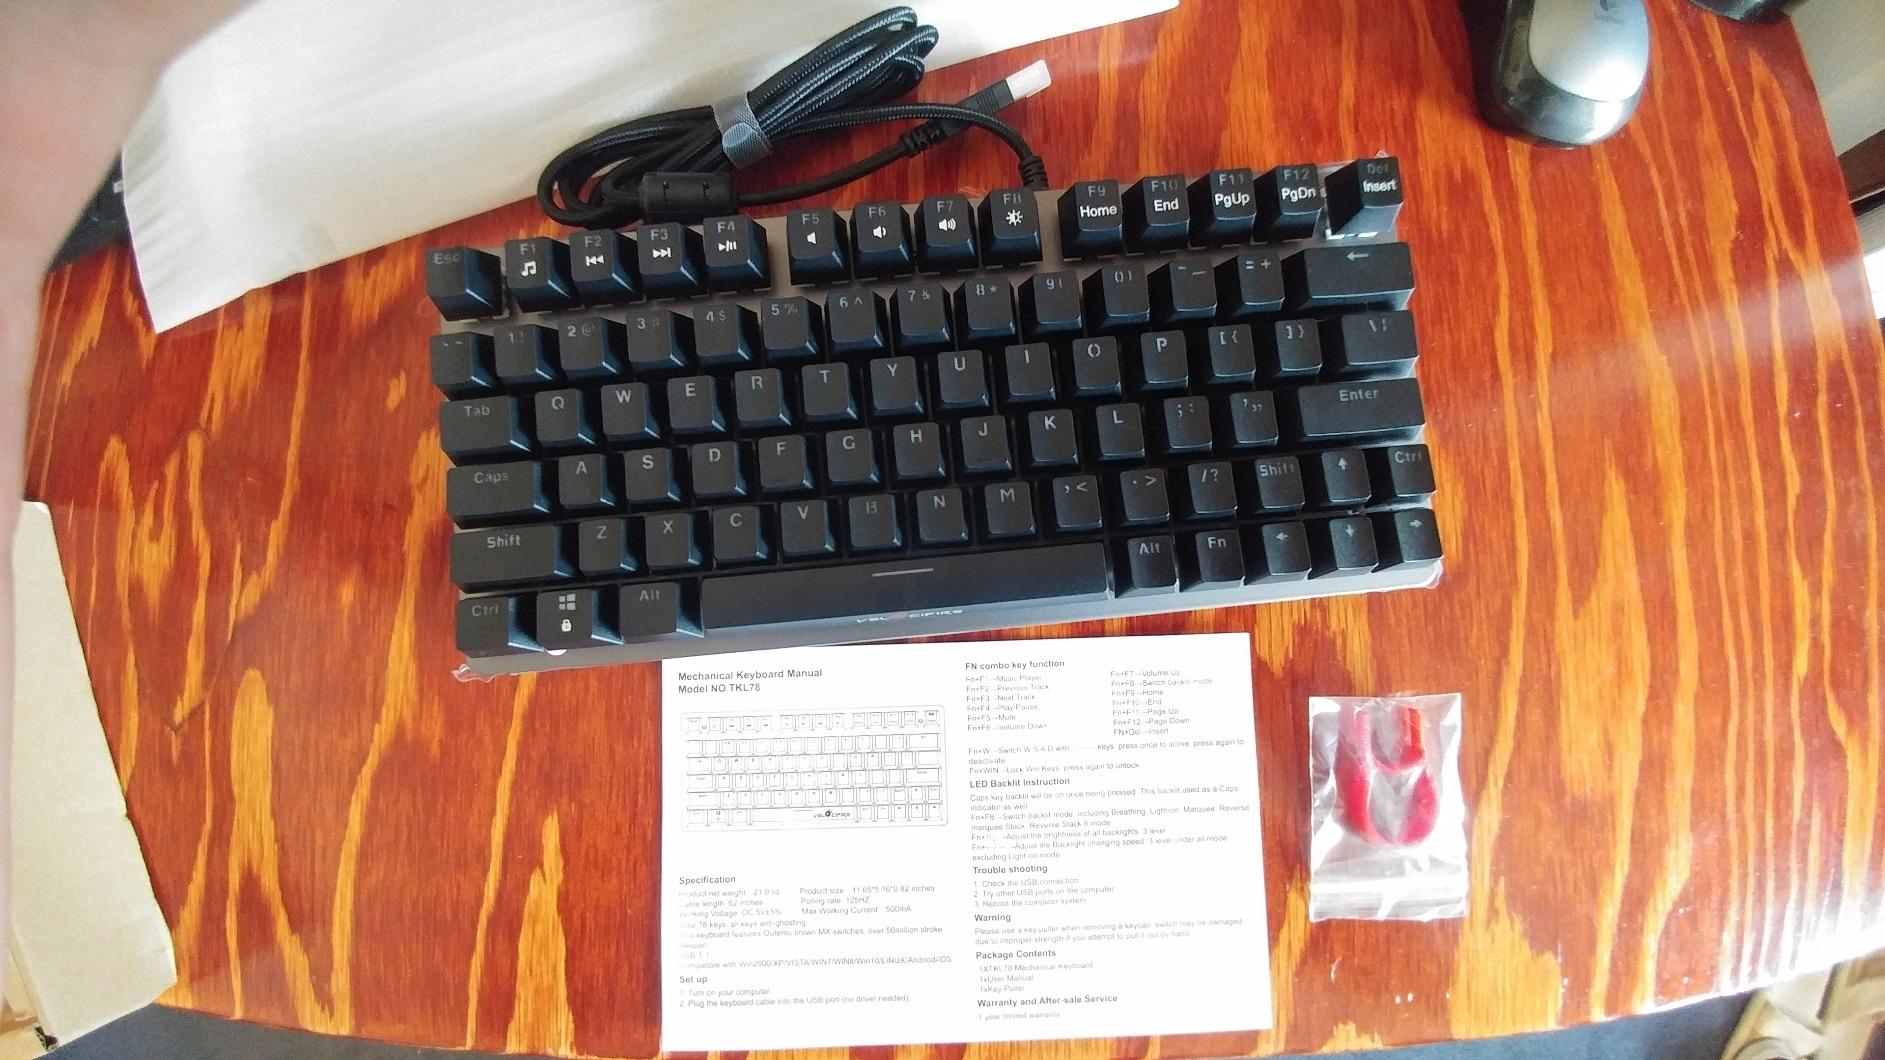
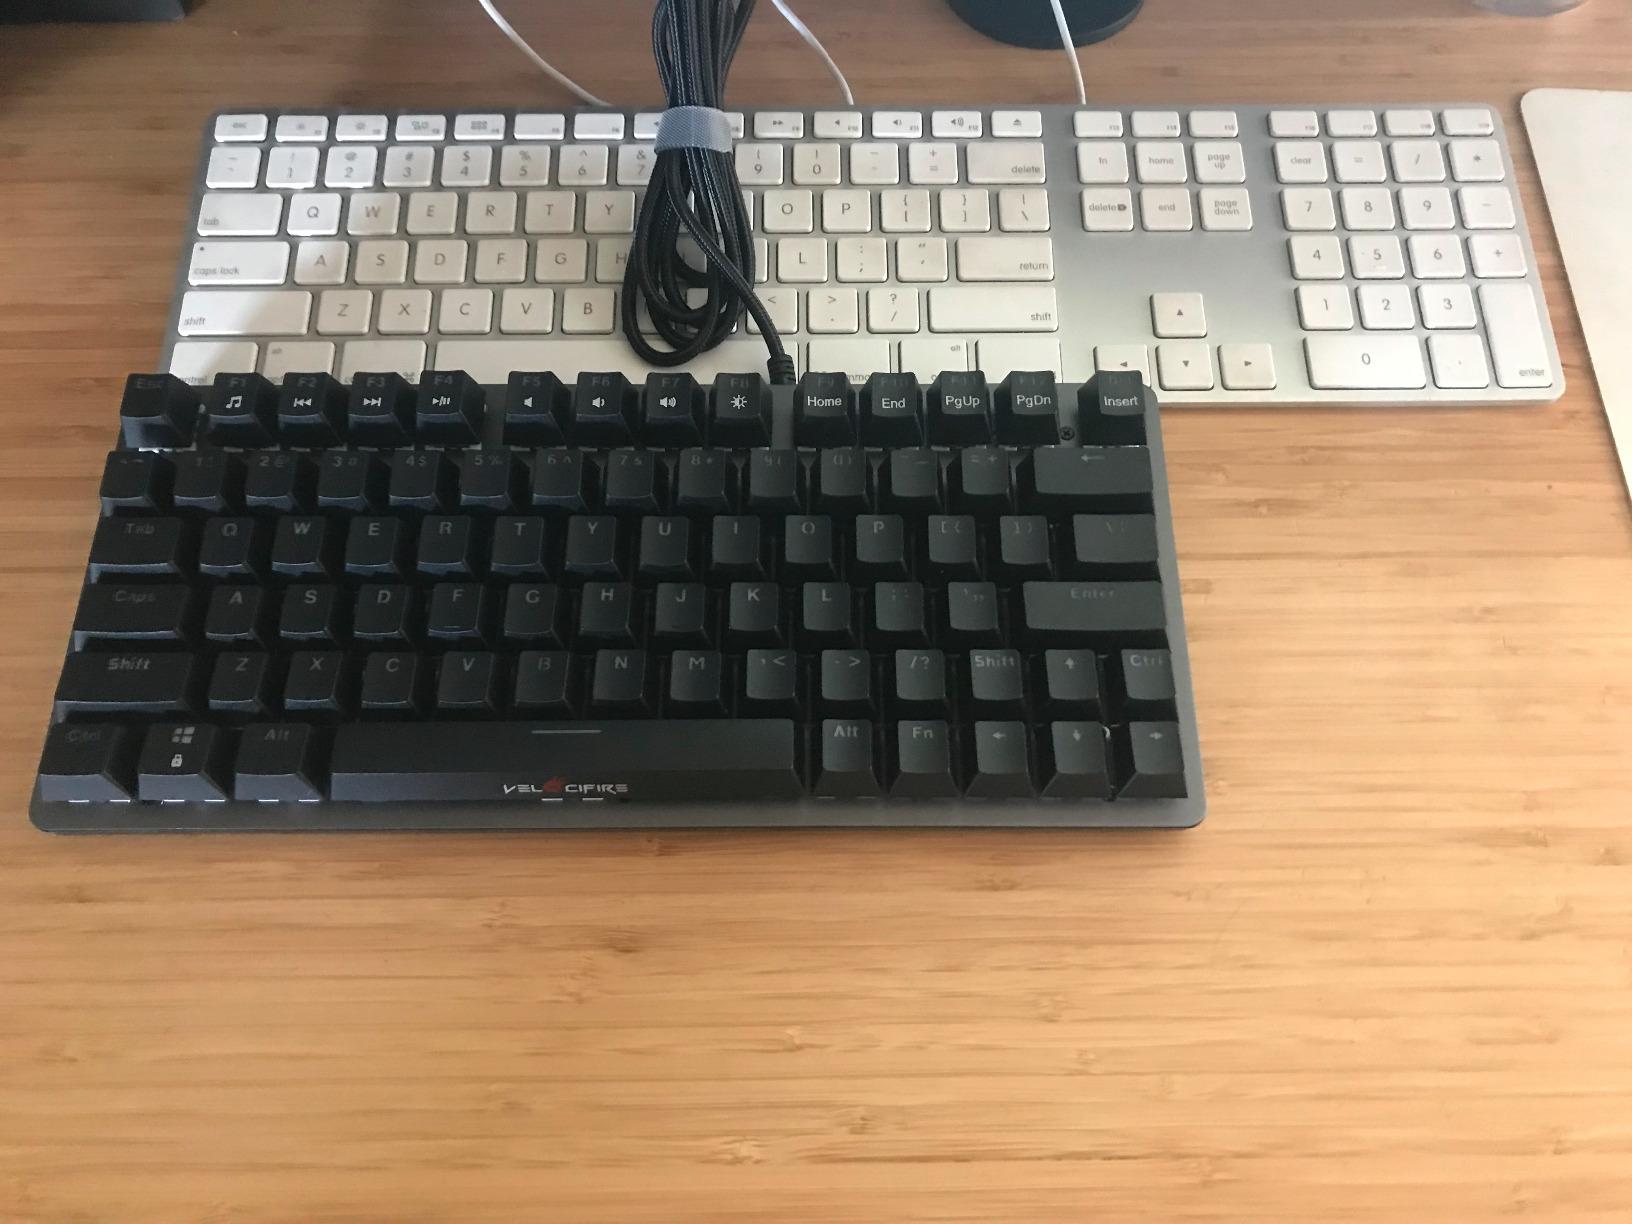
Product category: keyboard
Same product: yes